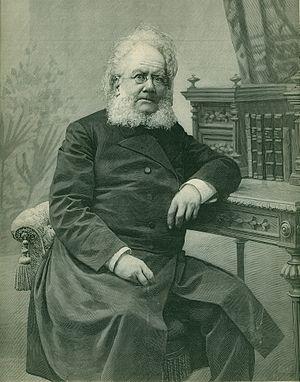
Une gravure de presse représentant le célèbre auteur norvégien Henrik IBSEN, publiée par l'ILLUSTRATION en 1898